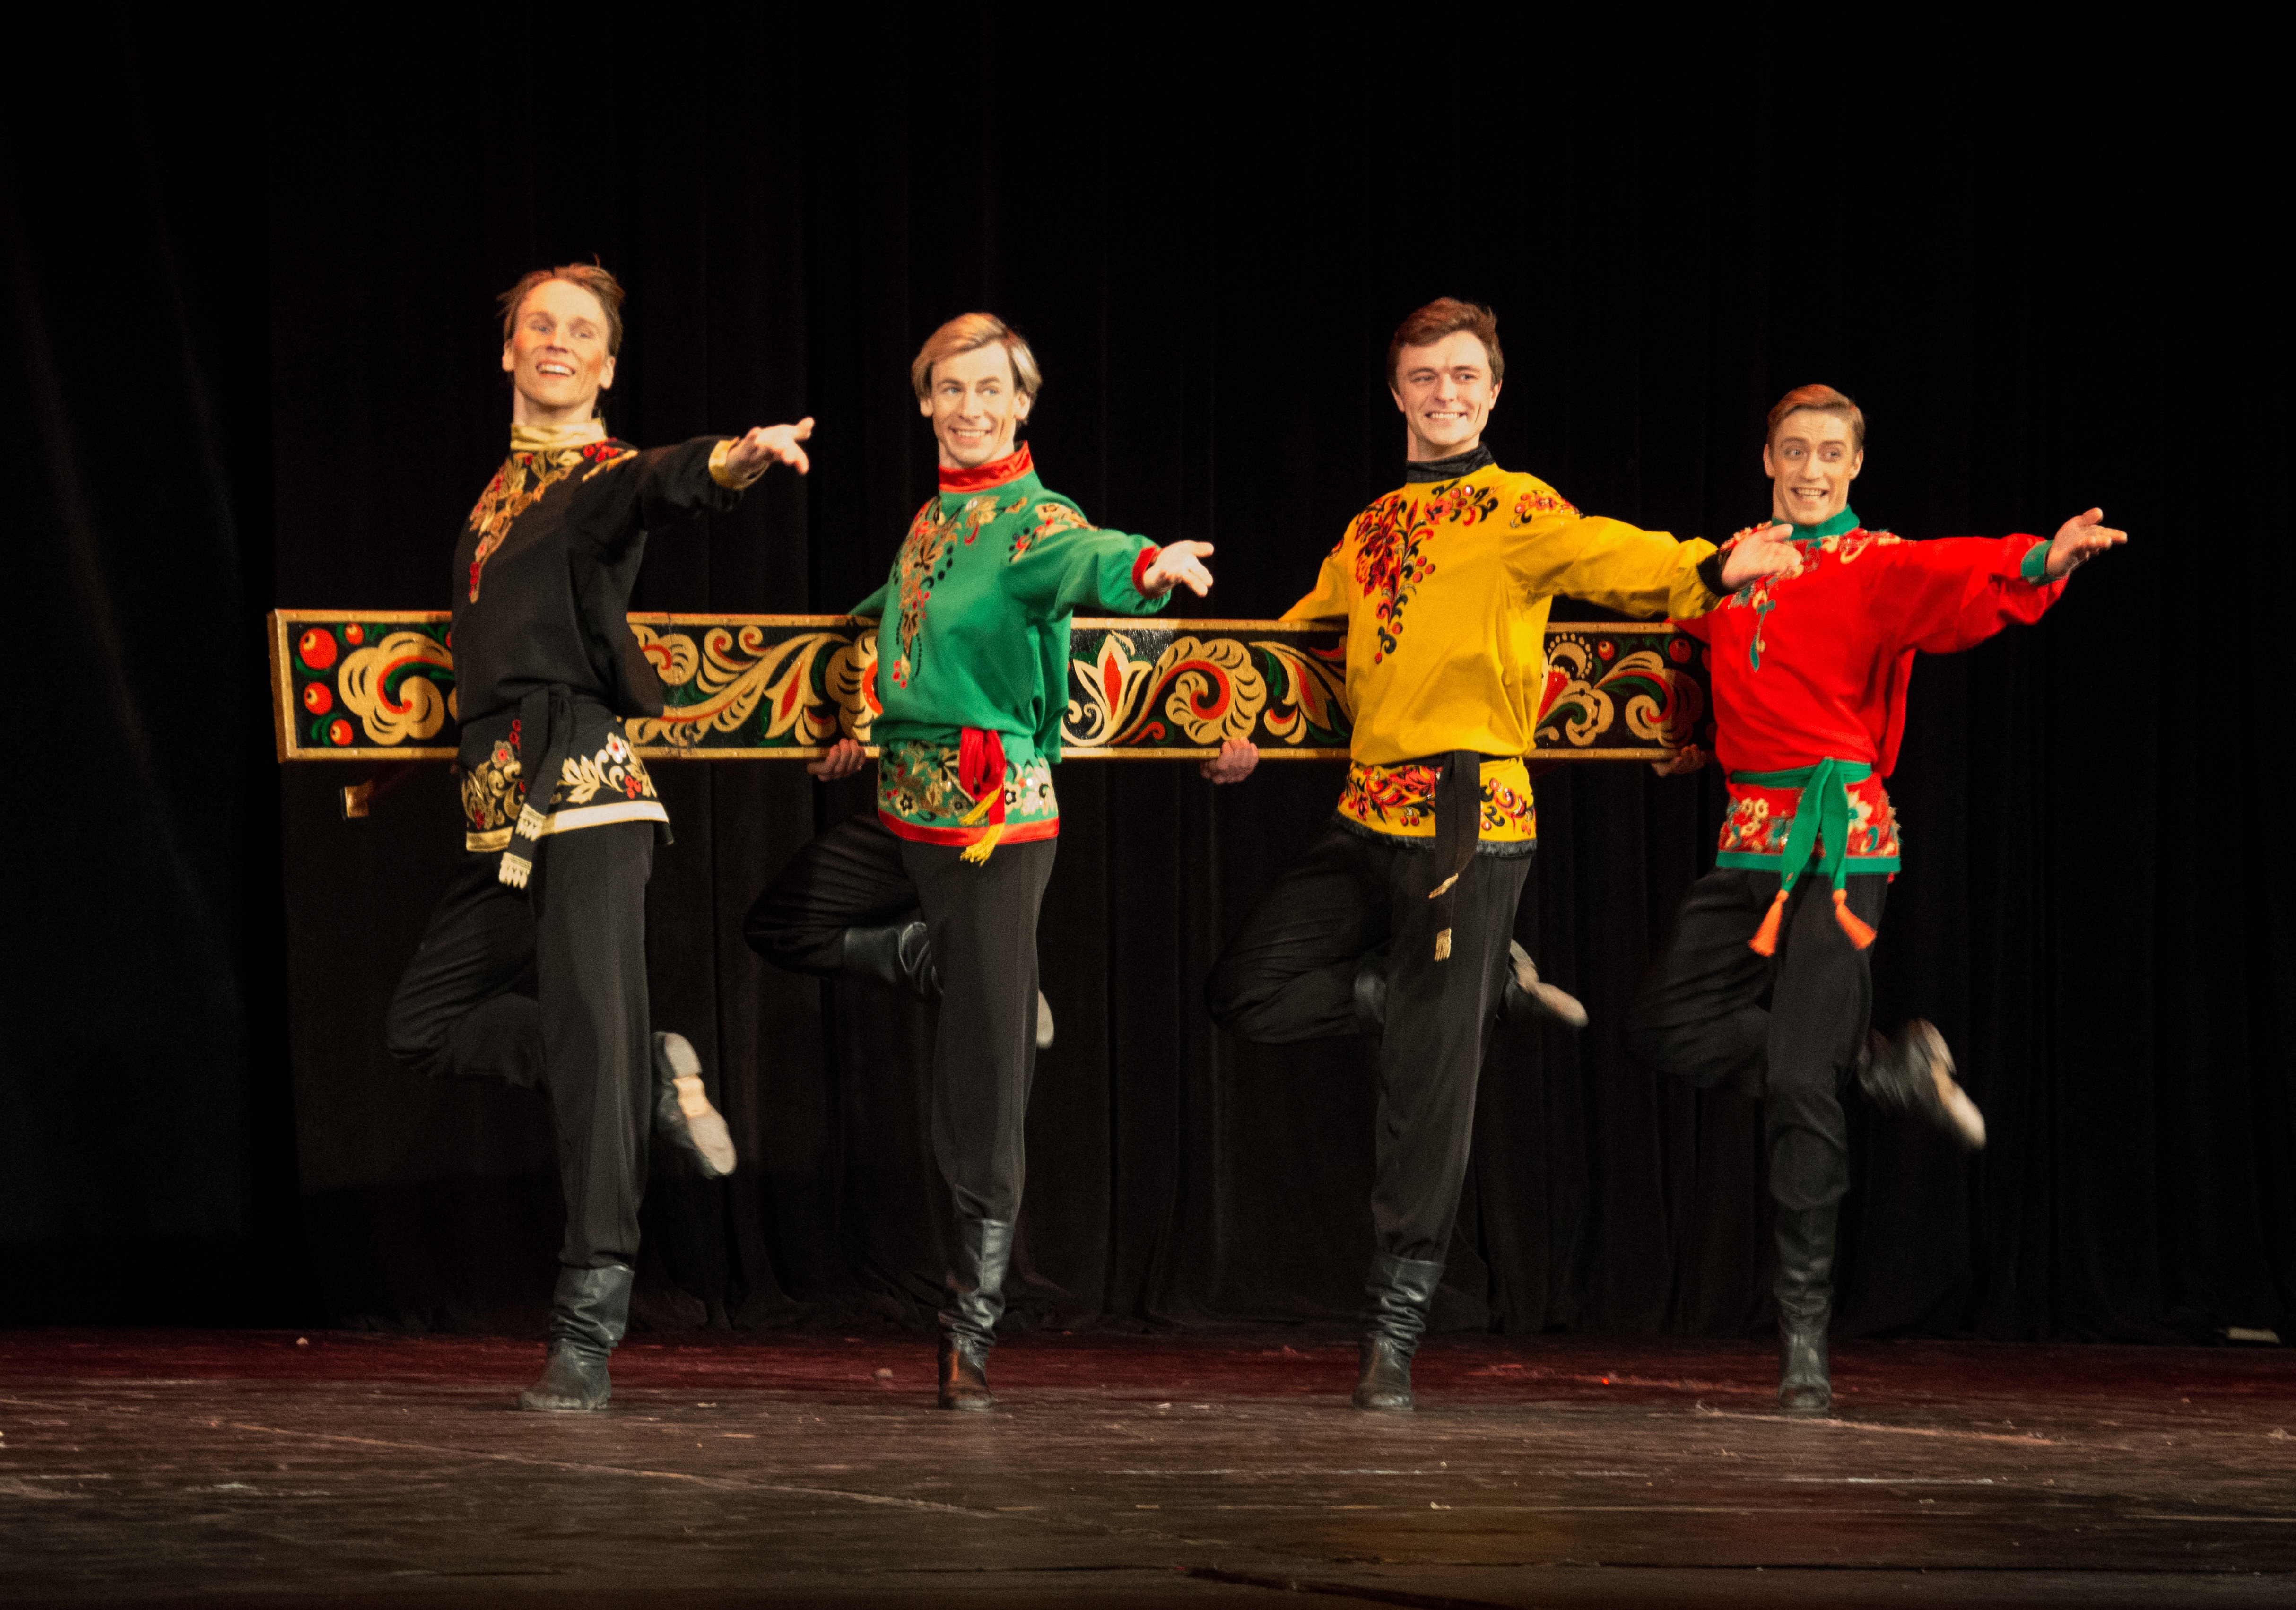
vintage, retro, concert, dance, decor, ethnic, performance art, theatre, national, stage, sports, picture, russian, entertainment, performing arts, matryoshka, choreography, berezka, musical theatre, modern dance, concert dance, folklor